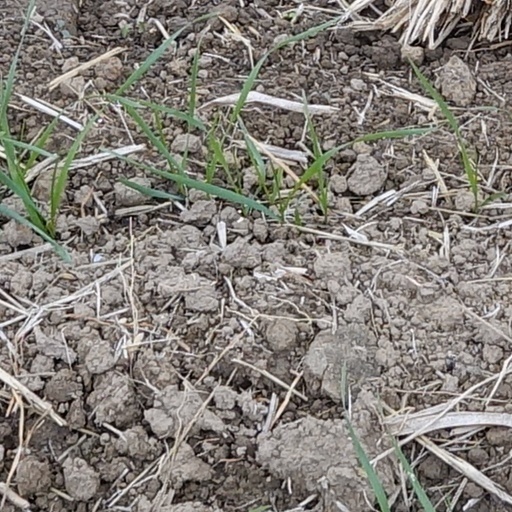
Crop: wheat